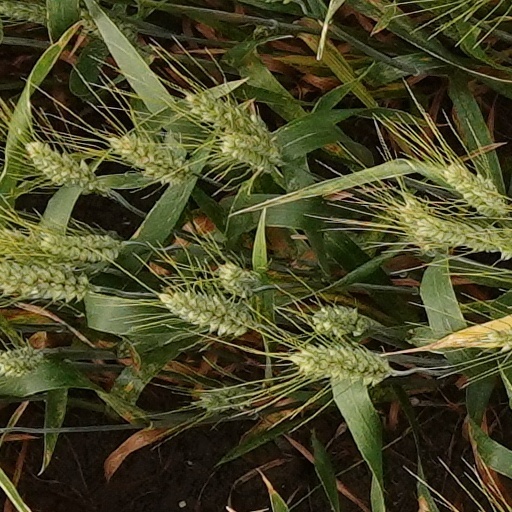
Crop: wheat